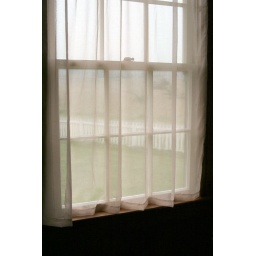
window in keepers house